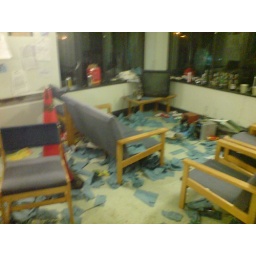
the guys got boxes upon boxes of free blue paper, don't ask how, don't ask where and don't ask why!